Guilherme Madruga

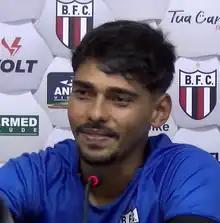
Madruga in 2023

Guilherme Miranda Madruga Gomes (born 11 November 2000) is a Brazilian professional footballer who plays as a midfielder for Shandong Taishan.